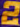
Number: 2